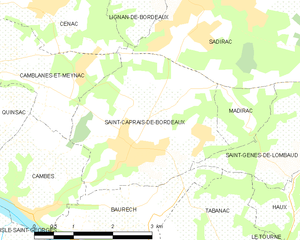
Saint-Caprais-de-Bordeaux est une commune du Sud-Ouest de la France, située dans le département de la Gironde, en région Nouvelle-Aquitaine.